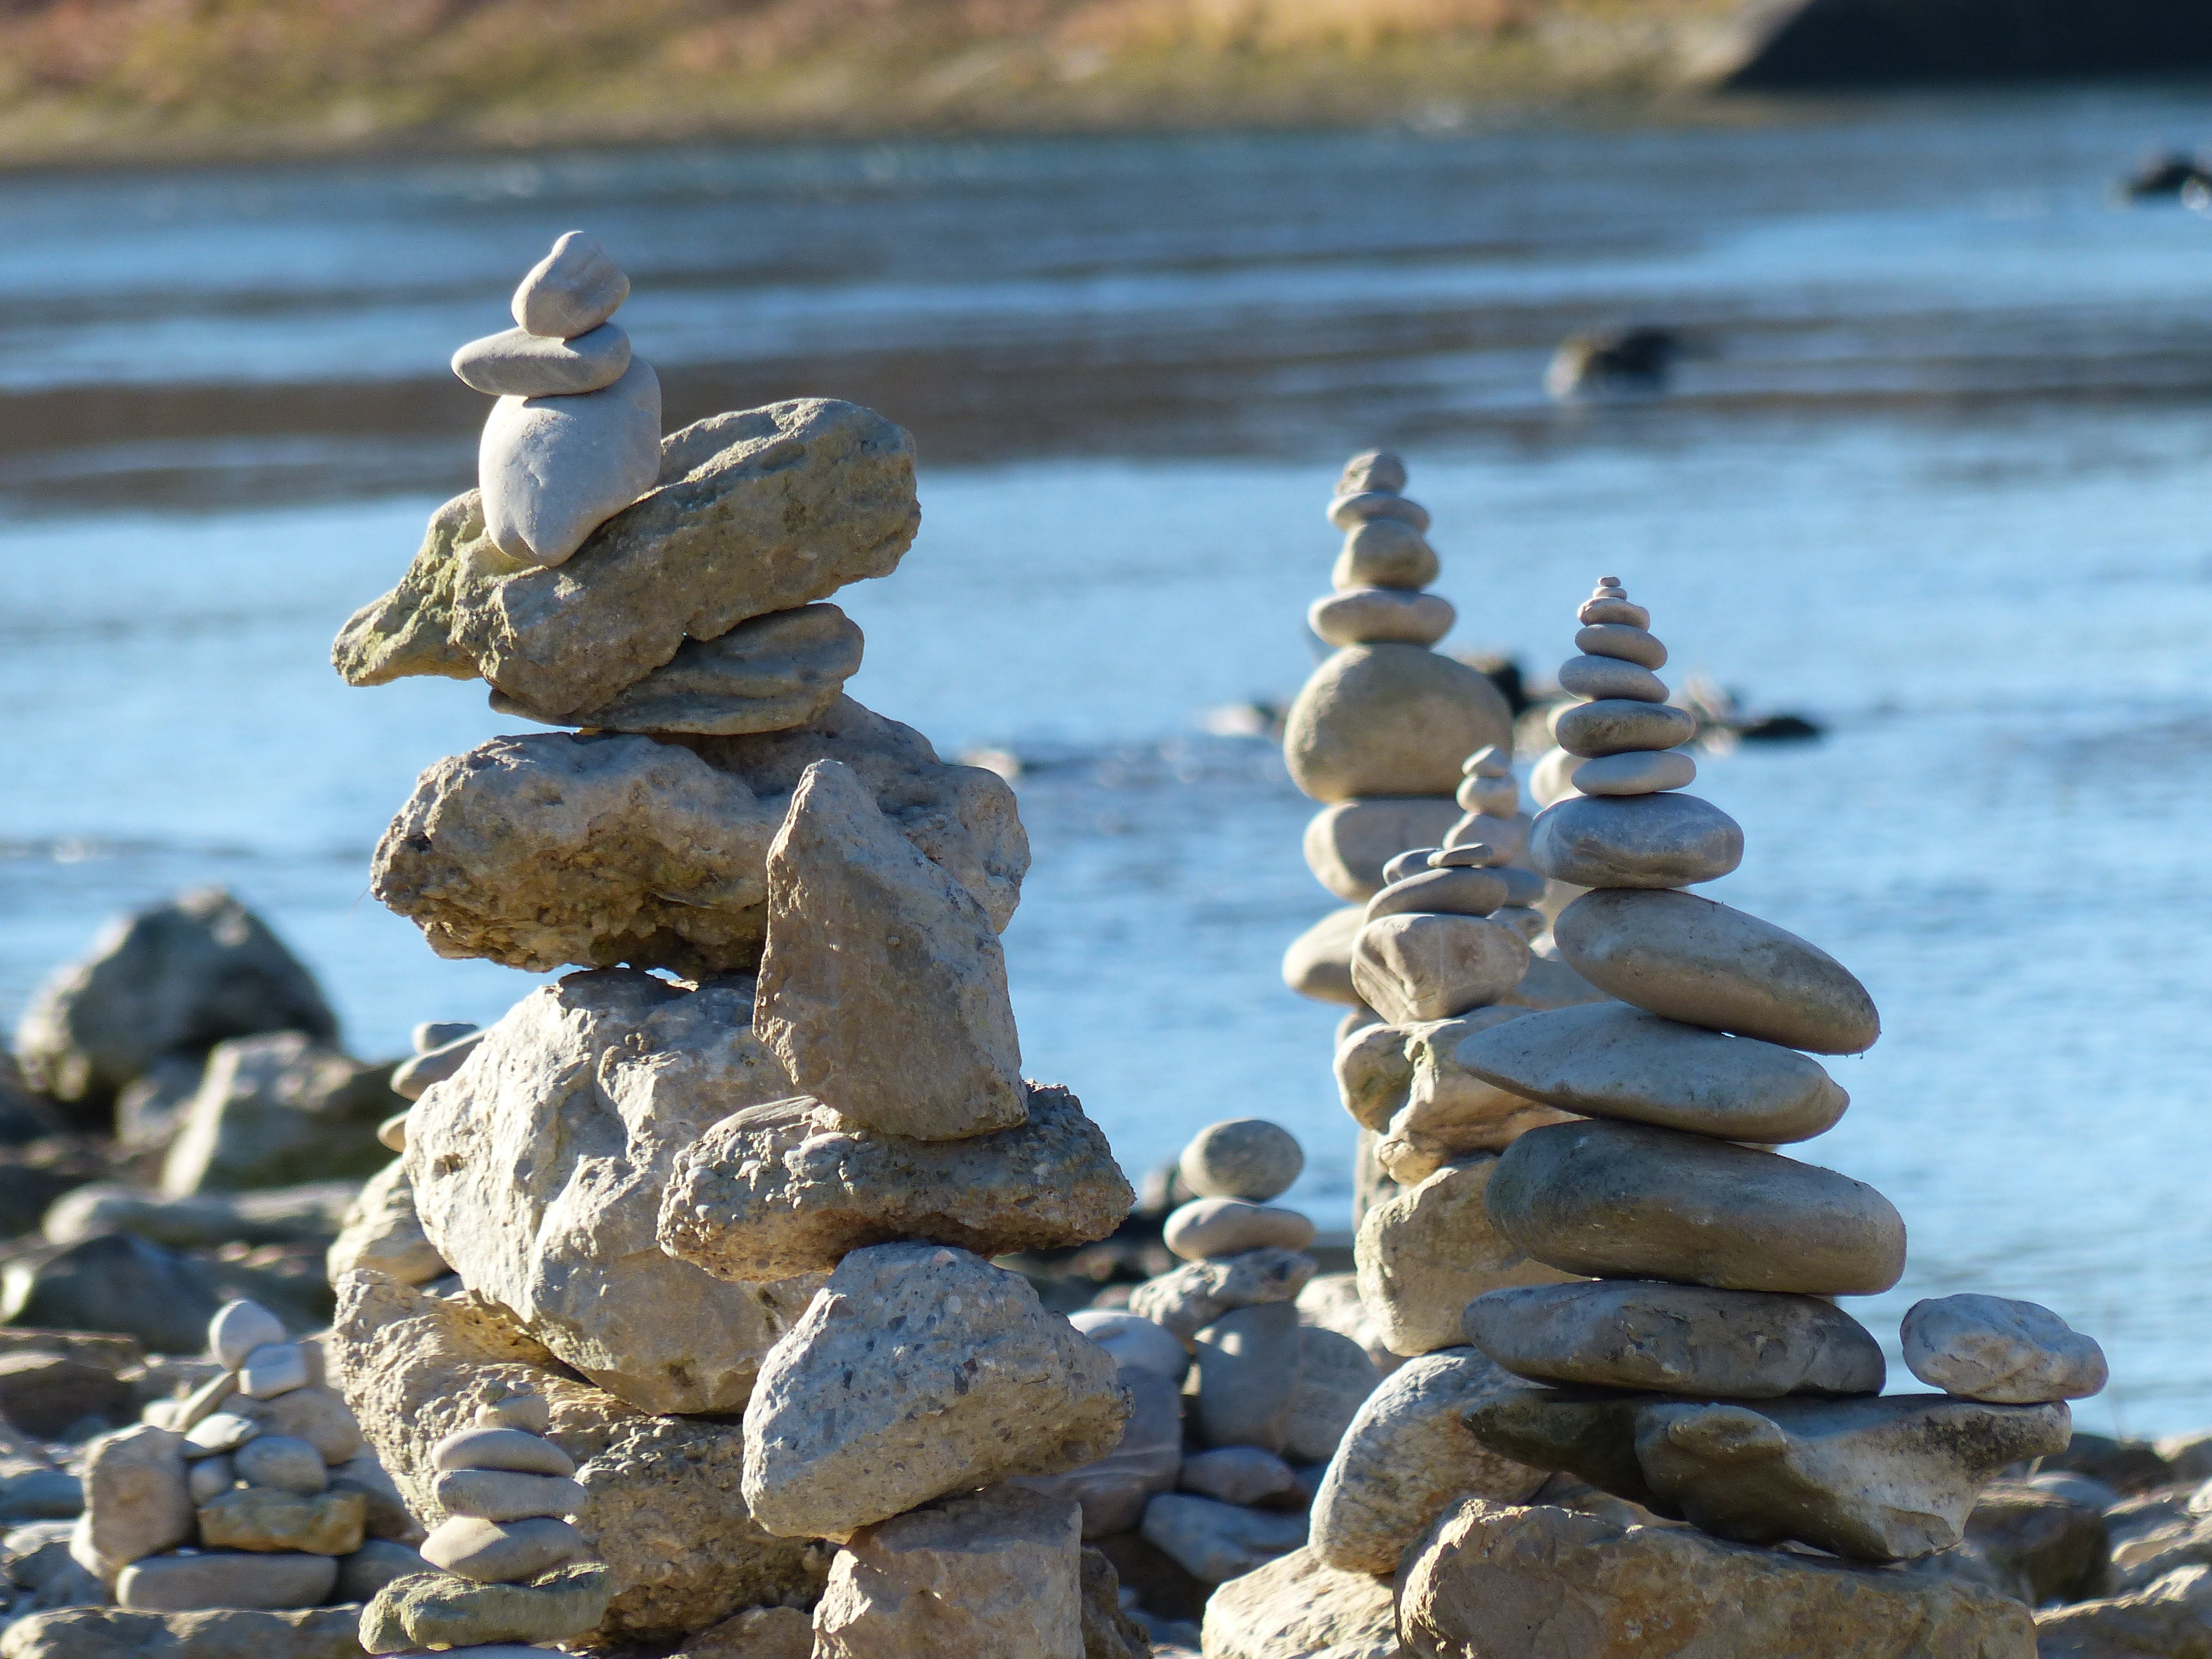
sea, coast, water, nature, rock, wood, shore, river, wildlife, high, balance, stack, material, stone tower, stones, bank, cairn, turret, stone towers, steinmann, steinmanderl